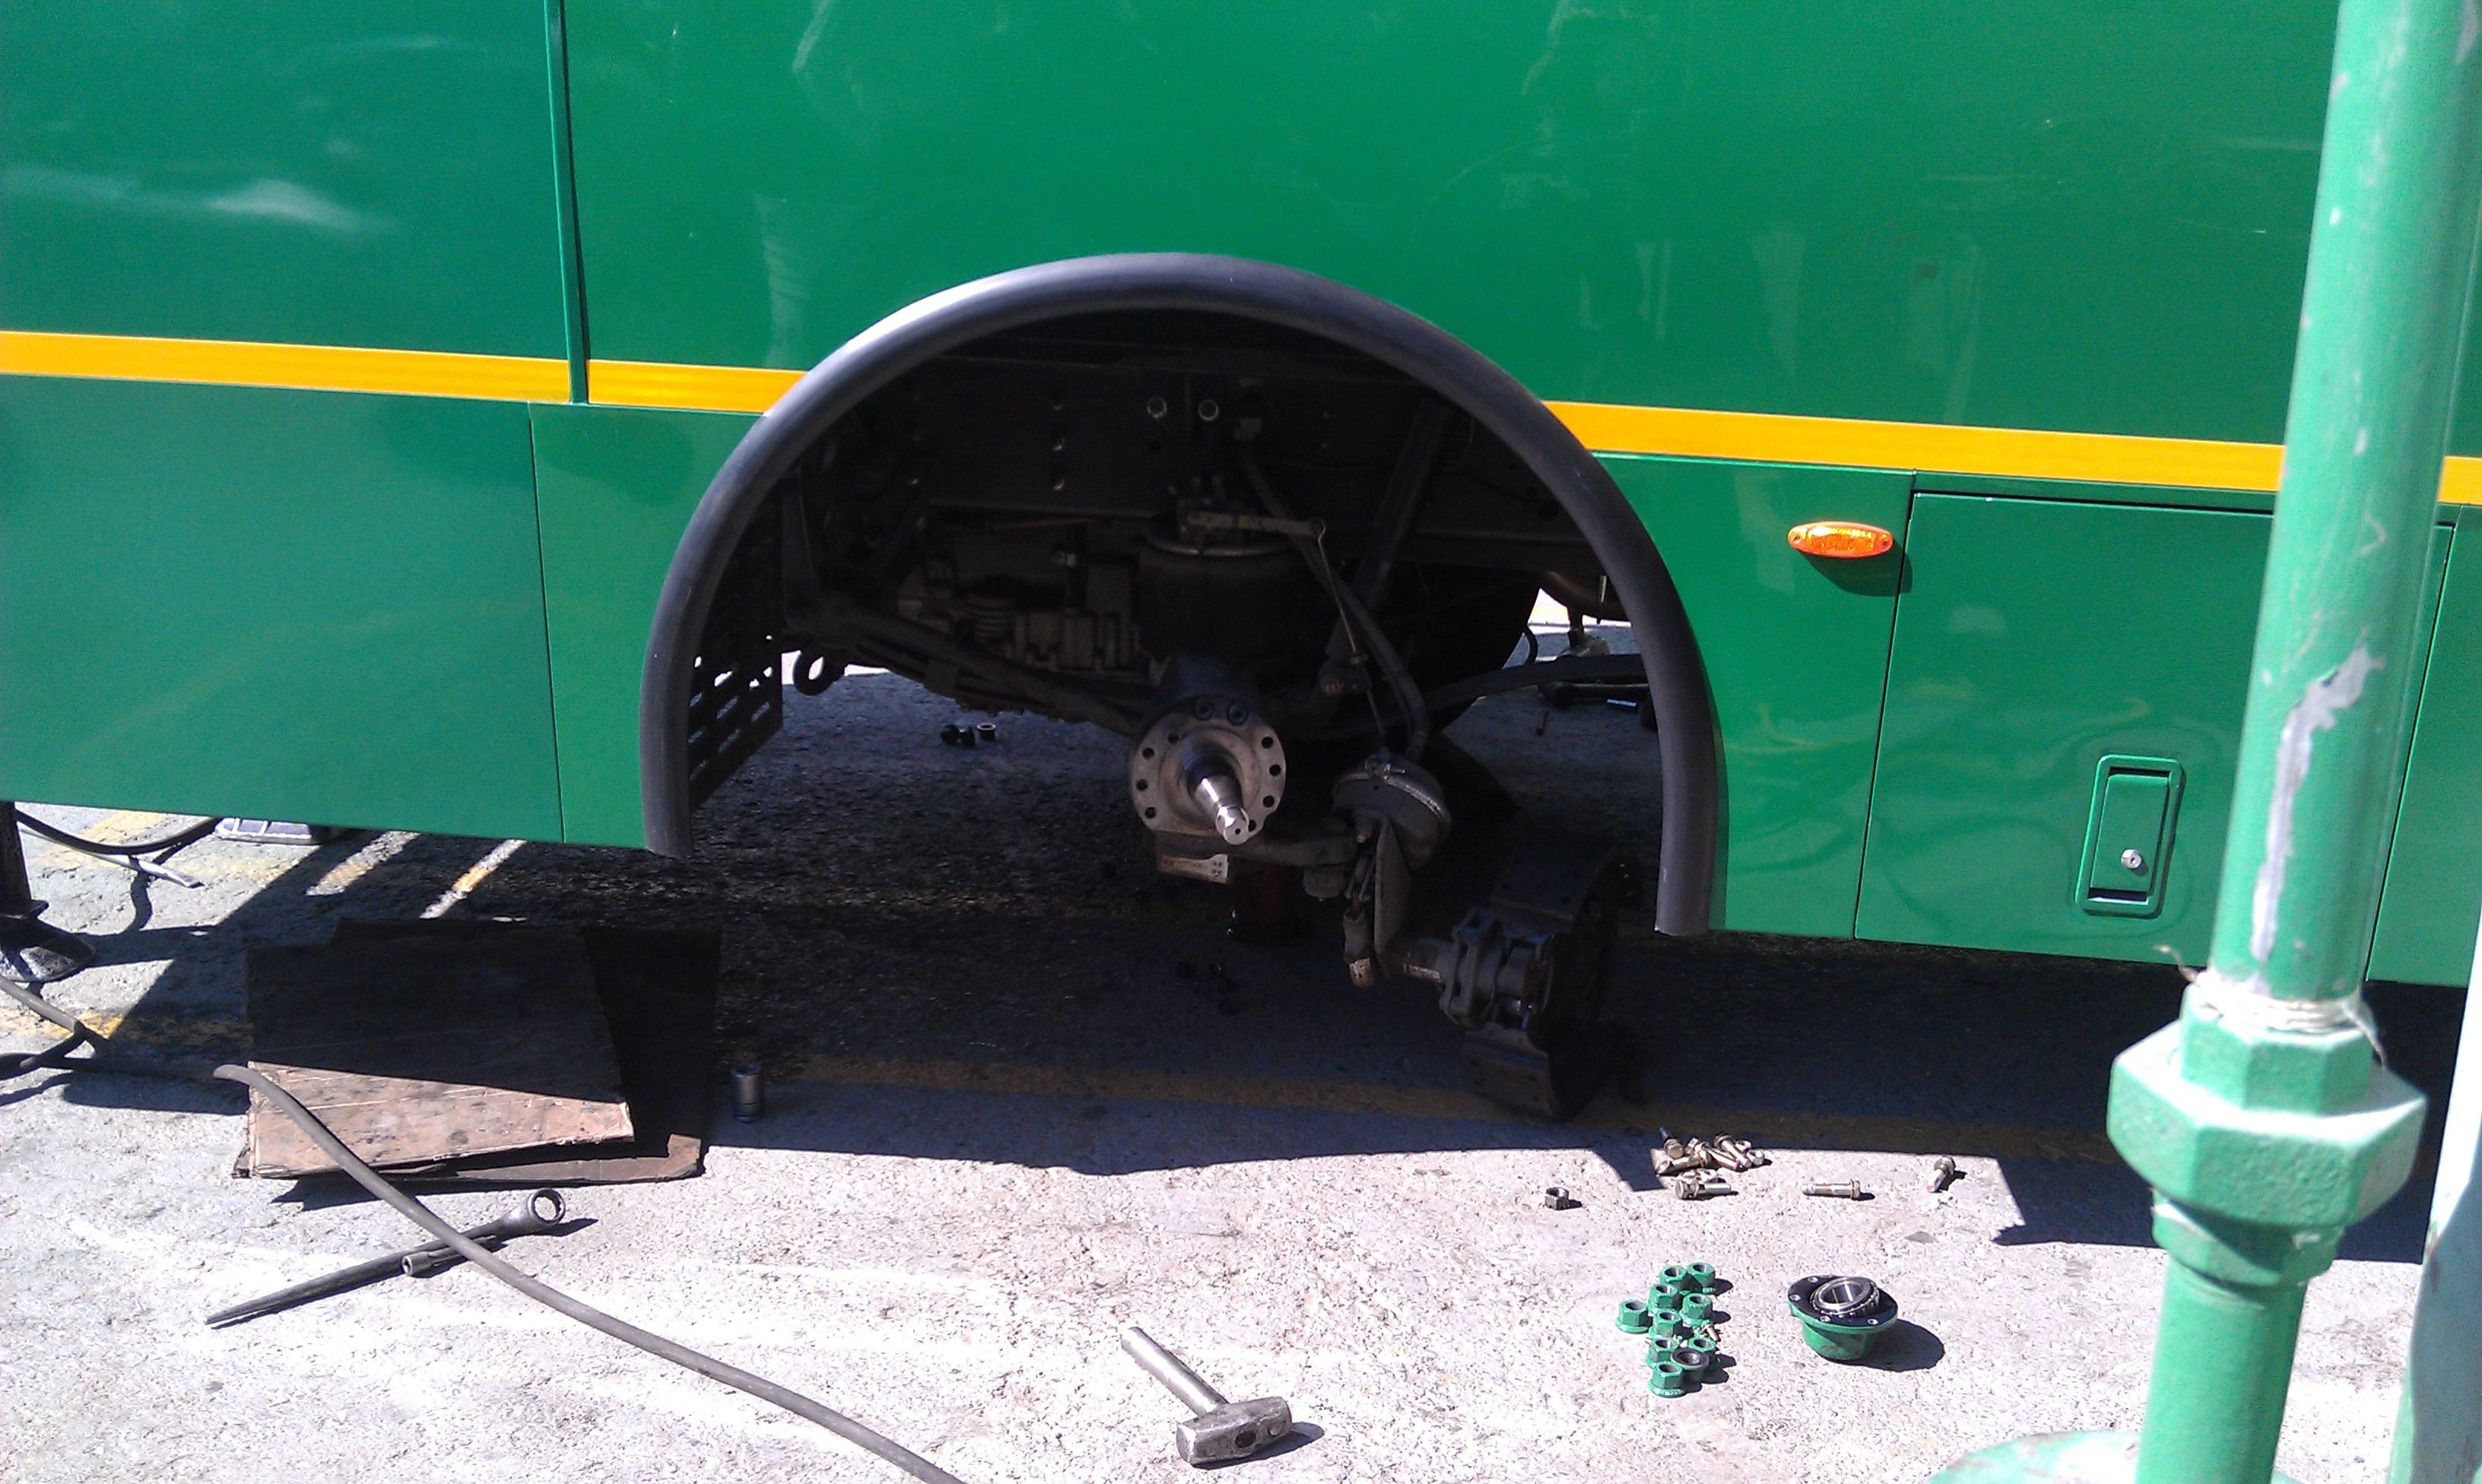
car, tractor, wheel, asphalt, repair, green, vehicle, bumper, bus, mexico, engine, automotive exterior